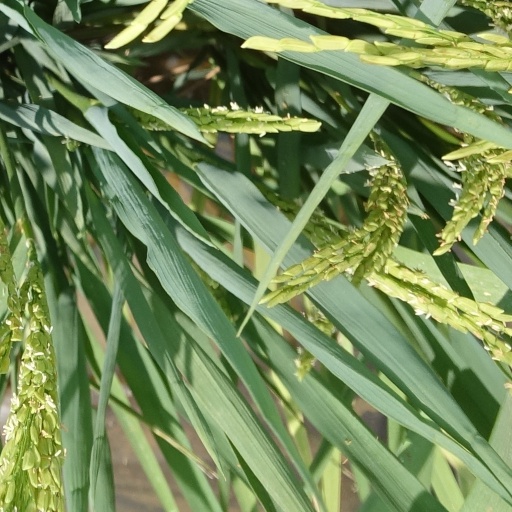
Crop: rice